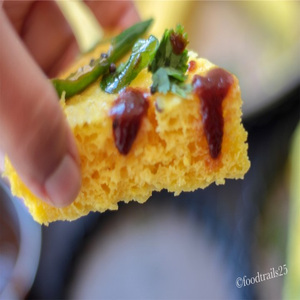
Dish: dhokla